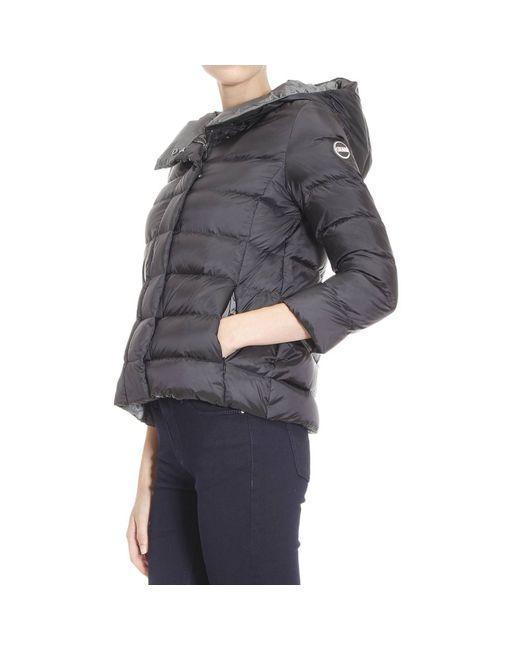
BERNSTEINFARBENER GEPOLSTERTER KURZMANTEL MIT VOLLEM ÄRMEL